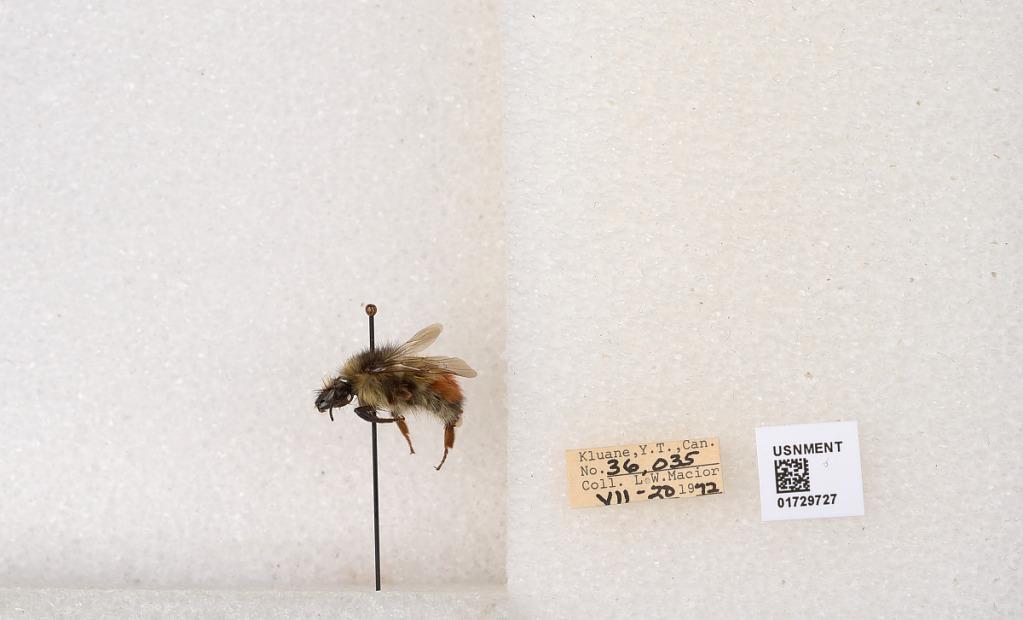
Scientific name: Bombus flavifrons Cresson
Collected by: L. Macior
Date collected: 1972-7-20
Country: Canada
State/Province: Yukon Territory
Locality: Kluane National Park and Reserve
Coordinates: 60.7493, -139.504